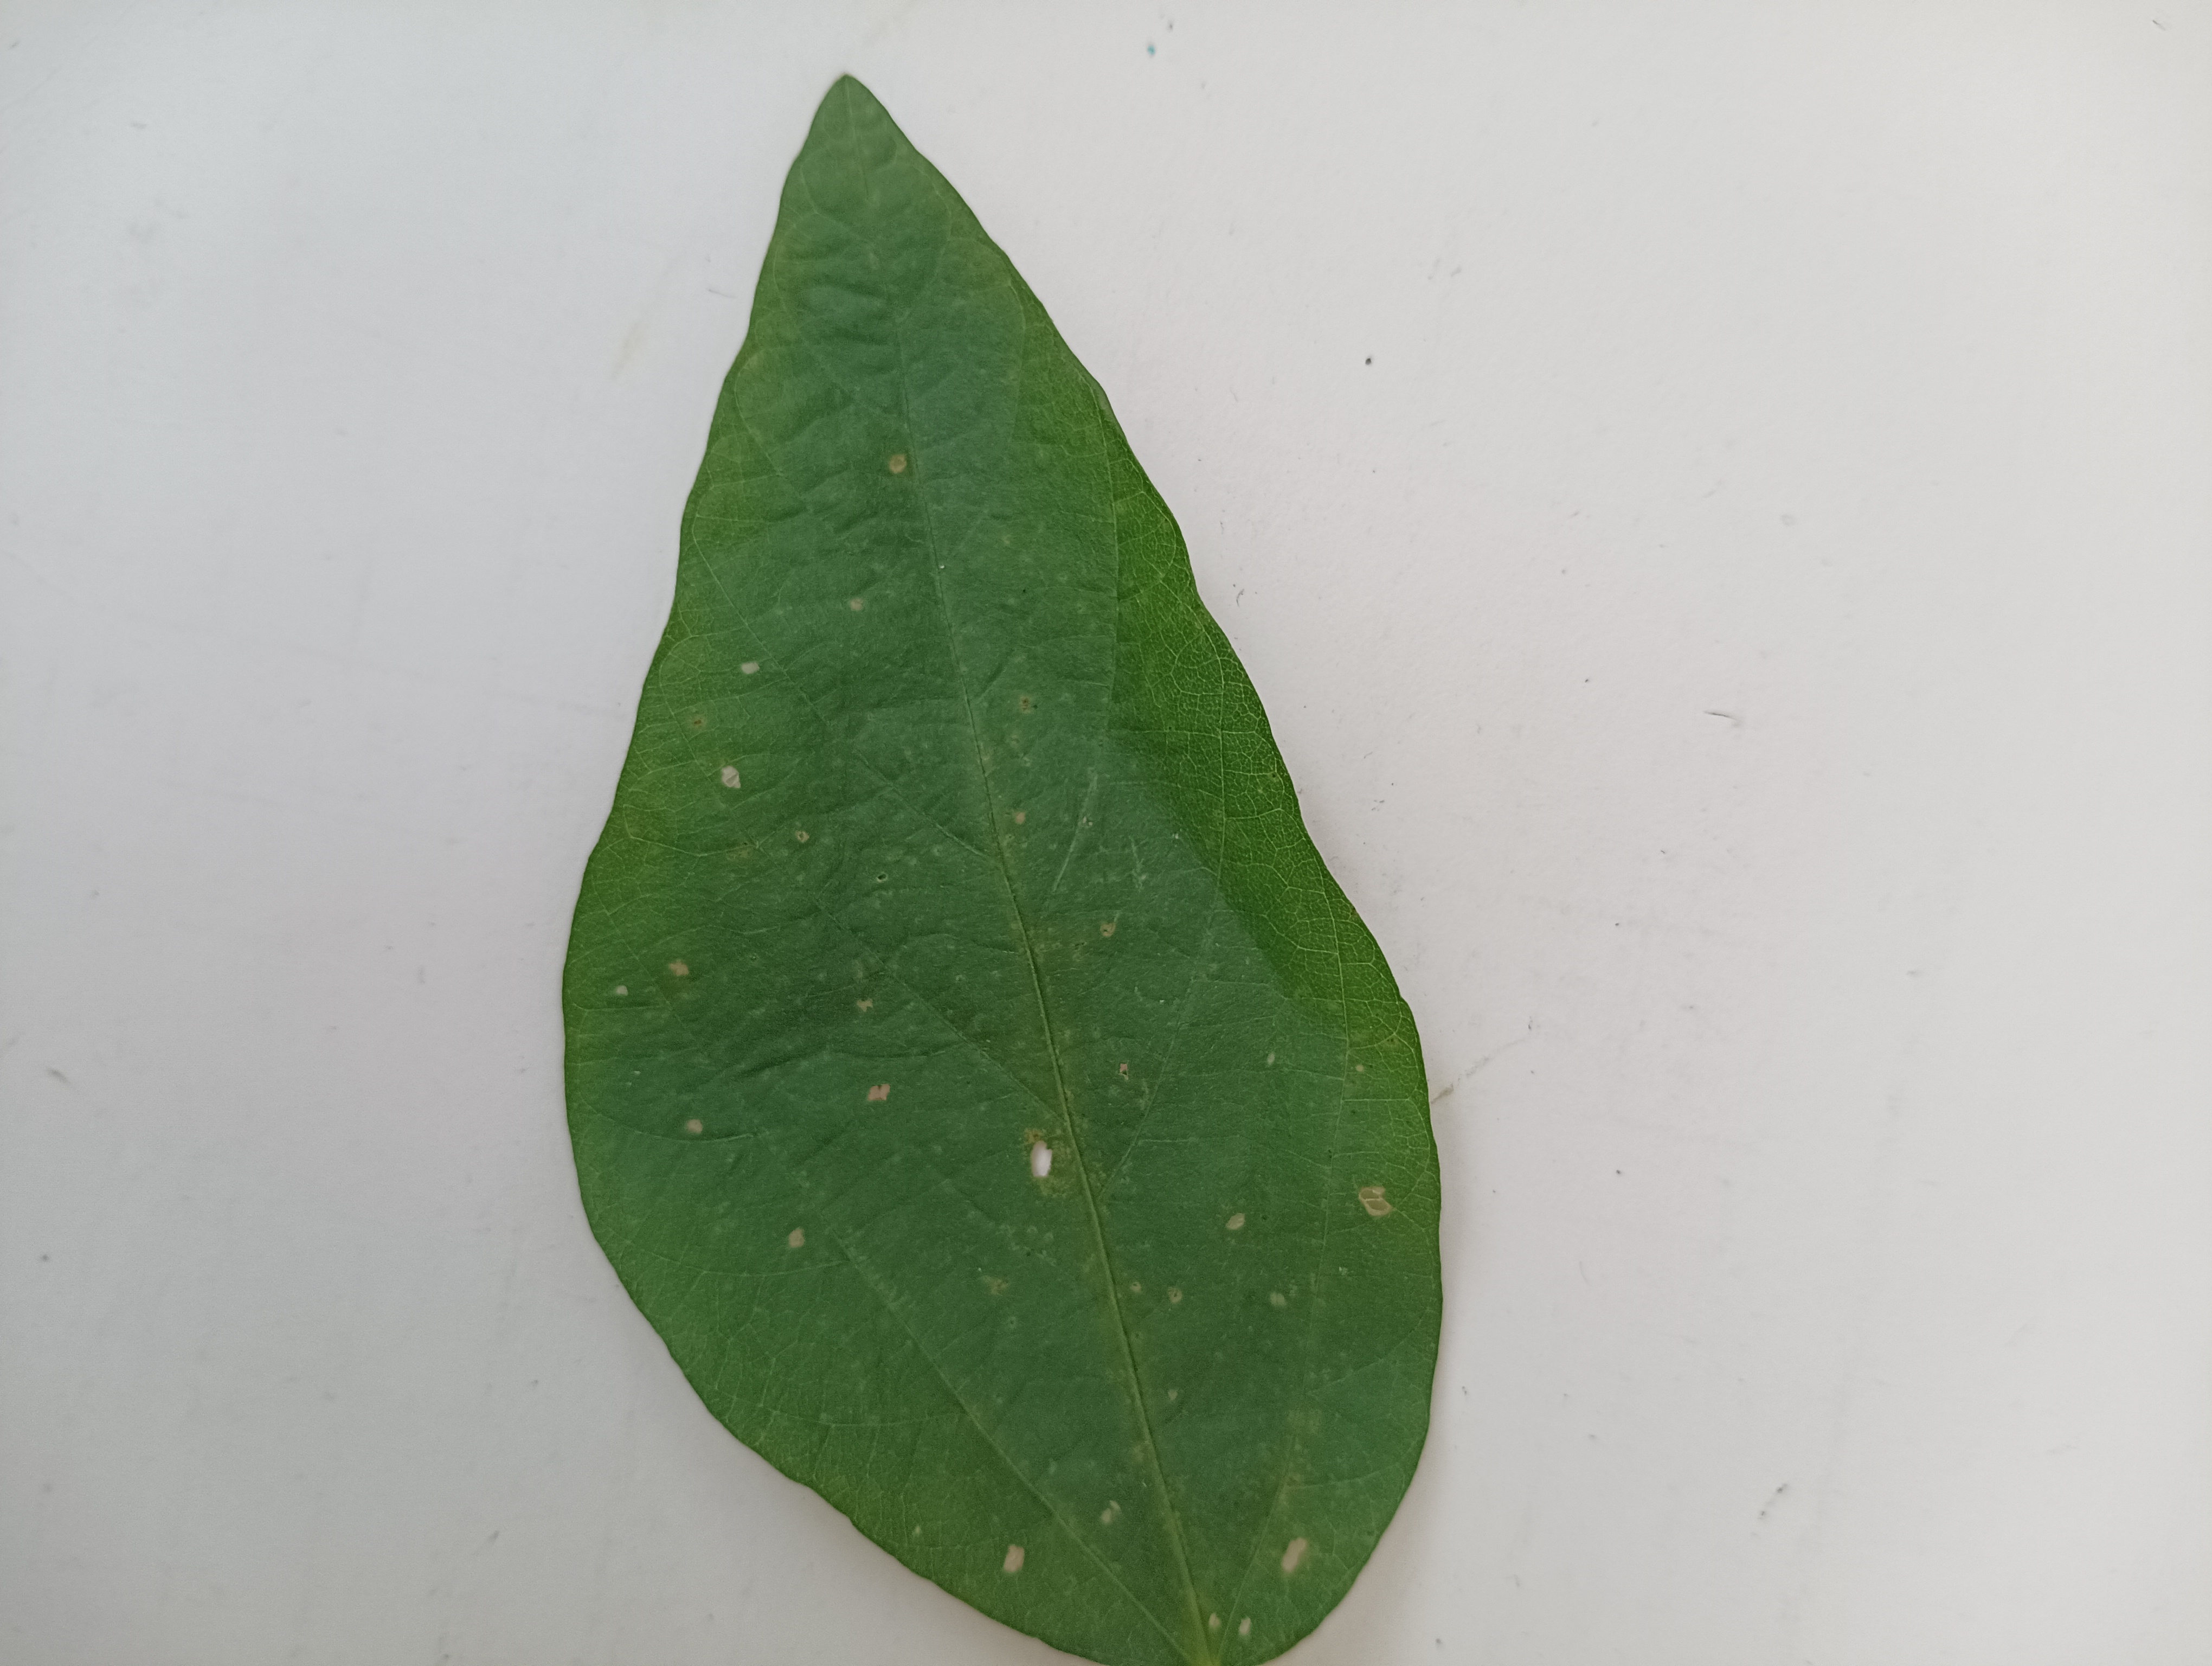
Label: Bacterial leaf Blight